Prehistory of China

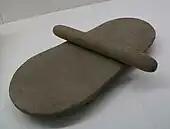
Stone Grinding Plate and Stone Grinding Rod, Peiligang Culture

The distribution of early Paleolithic cultures in China has been widespread. Chinese Paleolithic cultures dating back to 1 million years BP include the Xihoudou Culture, the Yuanmou Man stone tools, the , the Lantian Human Culture, and the . Fewer than 1 million years ago, sites are represented in the north by the Peking Man culture at Zhoukoudian site 1, and in the south by the Guanyin Cave culture at Guanyin Cave in Qianxi, Guizhou. All in all, Chinese Early Paleolithic cultures are basically of a type similar to the Oldowan cultures, and do not seem to display the technological advancements of the Acheulean Culture of the West. However, some scholars believe that there may have been exchanges between the Chinese Paleolithic culture and the Western Acheulean culture during this period.